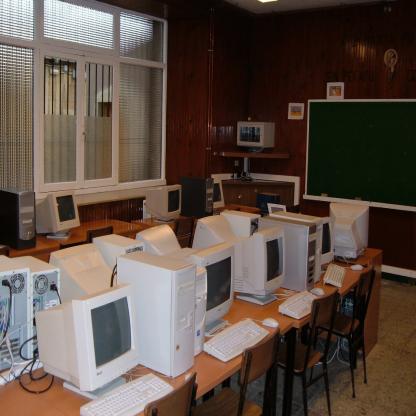
Scene: Indoor